Indra Swara

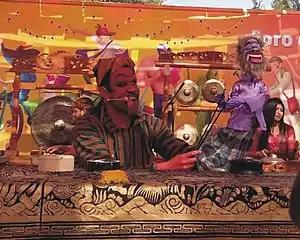
Wayang golek Indra Swara in Spanish language, Feria Internacional del Libro Infantil y Juvenil 2017.

In 2014 the Indra Swara Group forms a new division that includes its gamelan degung set which it calls Gamelan Barudak, since a team member, Daniel Milán, returns to Mexico in 2014 after almost 5 years of learning the art of gamelan degung in West Java, Indonesia. In that same year, the first Indonesian shadow puppet play (wayang kulit) was also presented and the special division for presenting puppet plays was created. Since then, Indra Swara has been expanding, and in addition to promoting the gamelan / music and dance (which had been doing before), also begins to promote the art of Indonesian puppets.